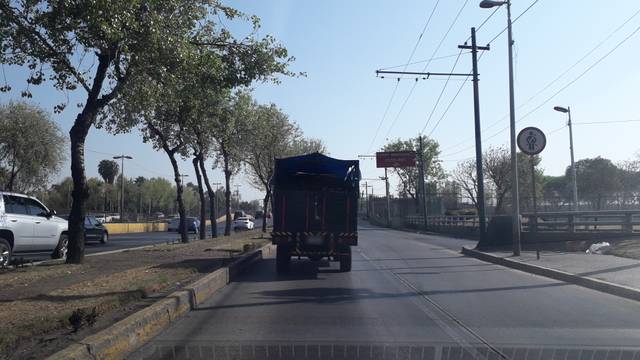
Region: Mexico
Coordinates: 19.426, -99.093